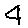
Label: 4